Pan Am Flight 103

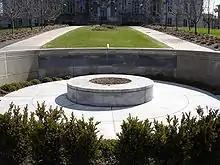
Syracuse University's memorial in Syracuse, New York.

An official report, providing information not made available to the defense during the original trial, stated that on 19 April 1999, four days before identifying al-Megrahi for the first time, Gauci had seen a picture of al-Megrahi in a magazine that connected him to the bombing, a fact that could have distorted his judgement. Gauci was shown the same magazine during his testimony at al-Megrahi's trial and asked if he had identified the photograph in April 1999 as being the person who purchased the clothing; he was then asked if that person was in the court. Gauci then identified al-Megrahi for the court, stating "He is the man on this side. He resembles him a lot".